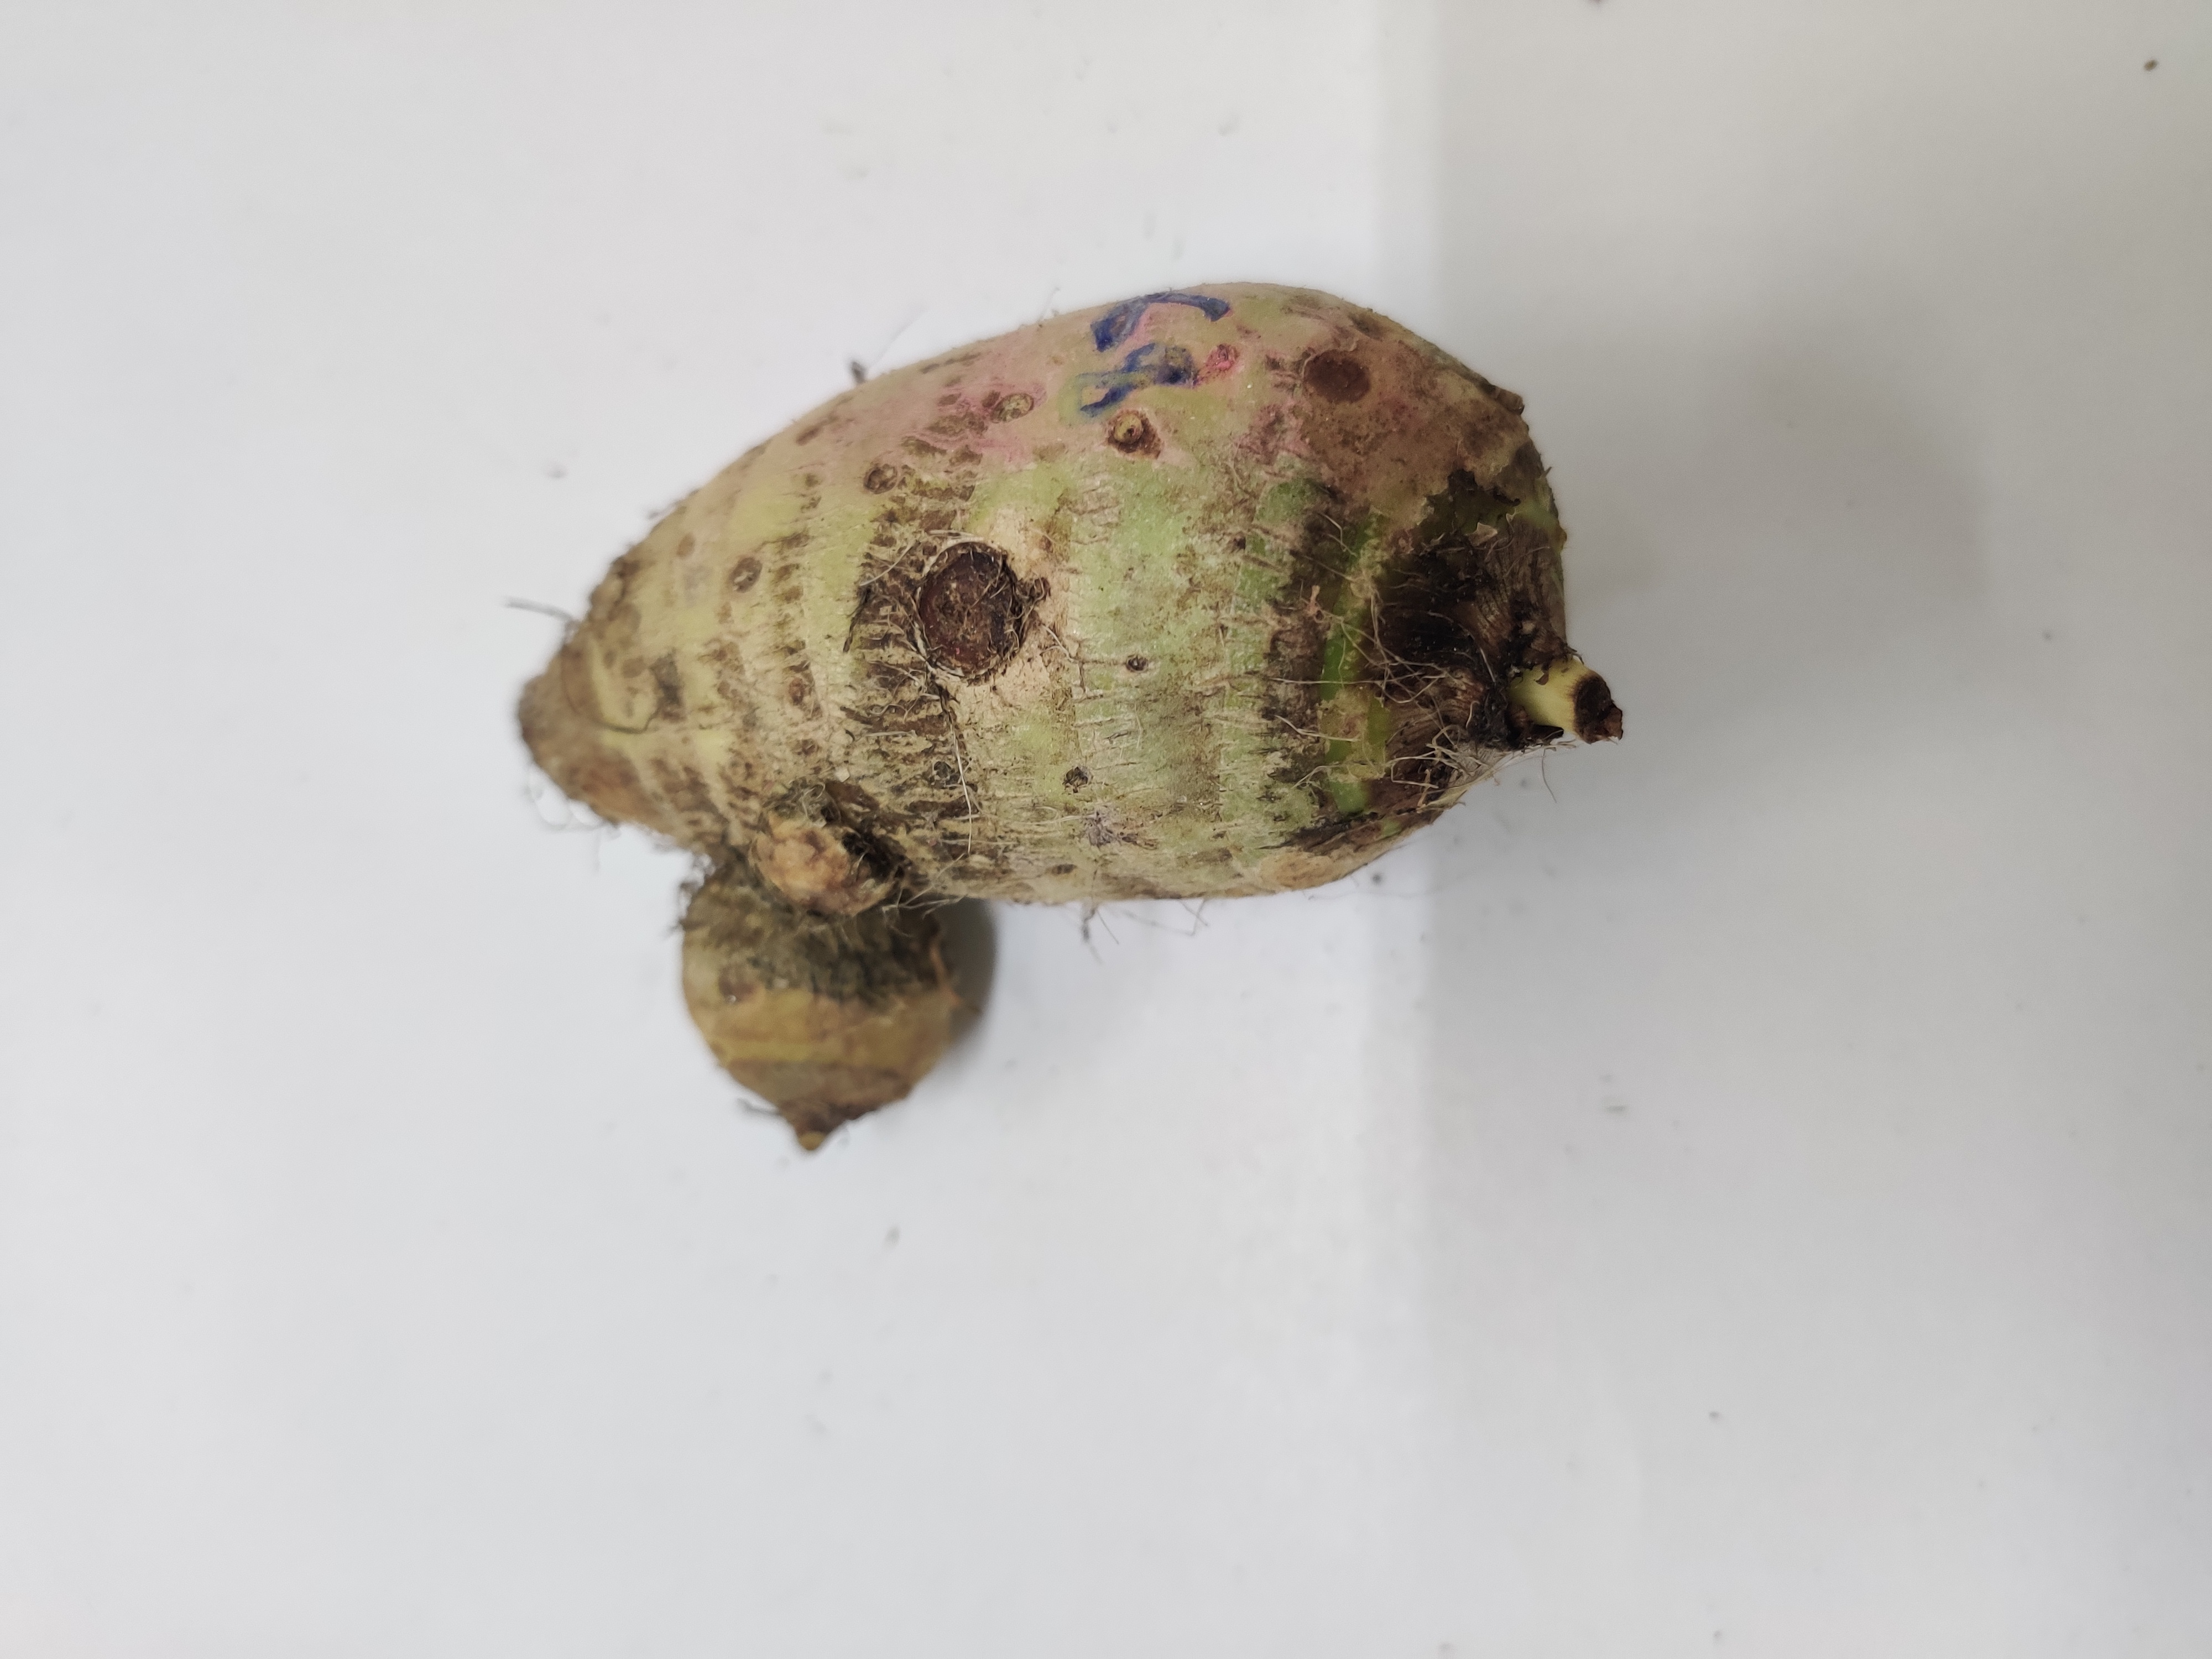
Crop: Taro root
Condition: Severely Damaged